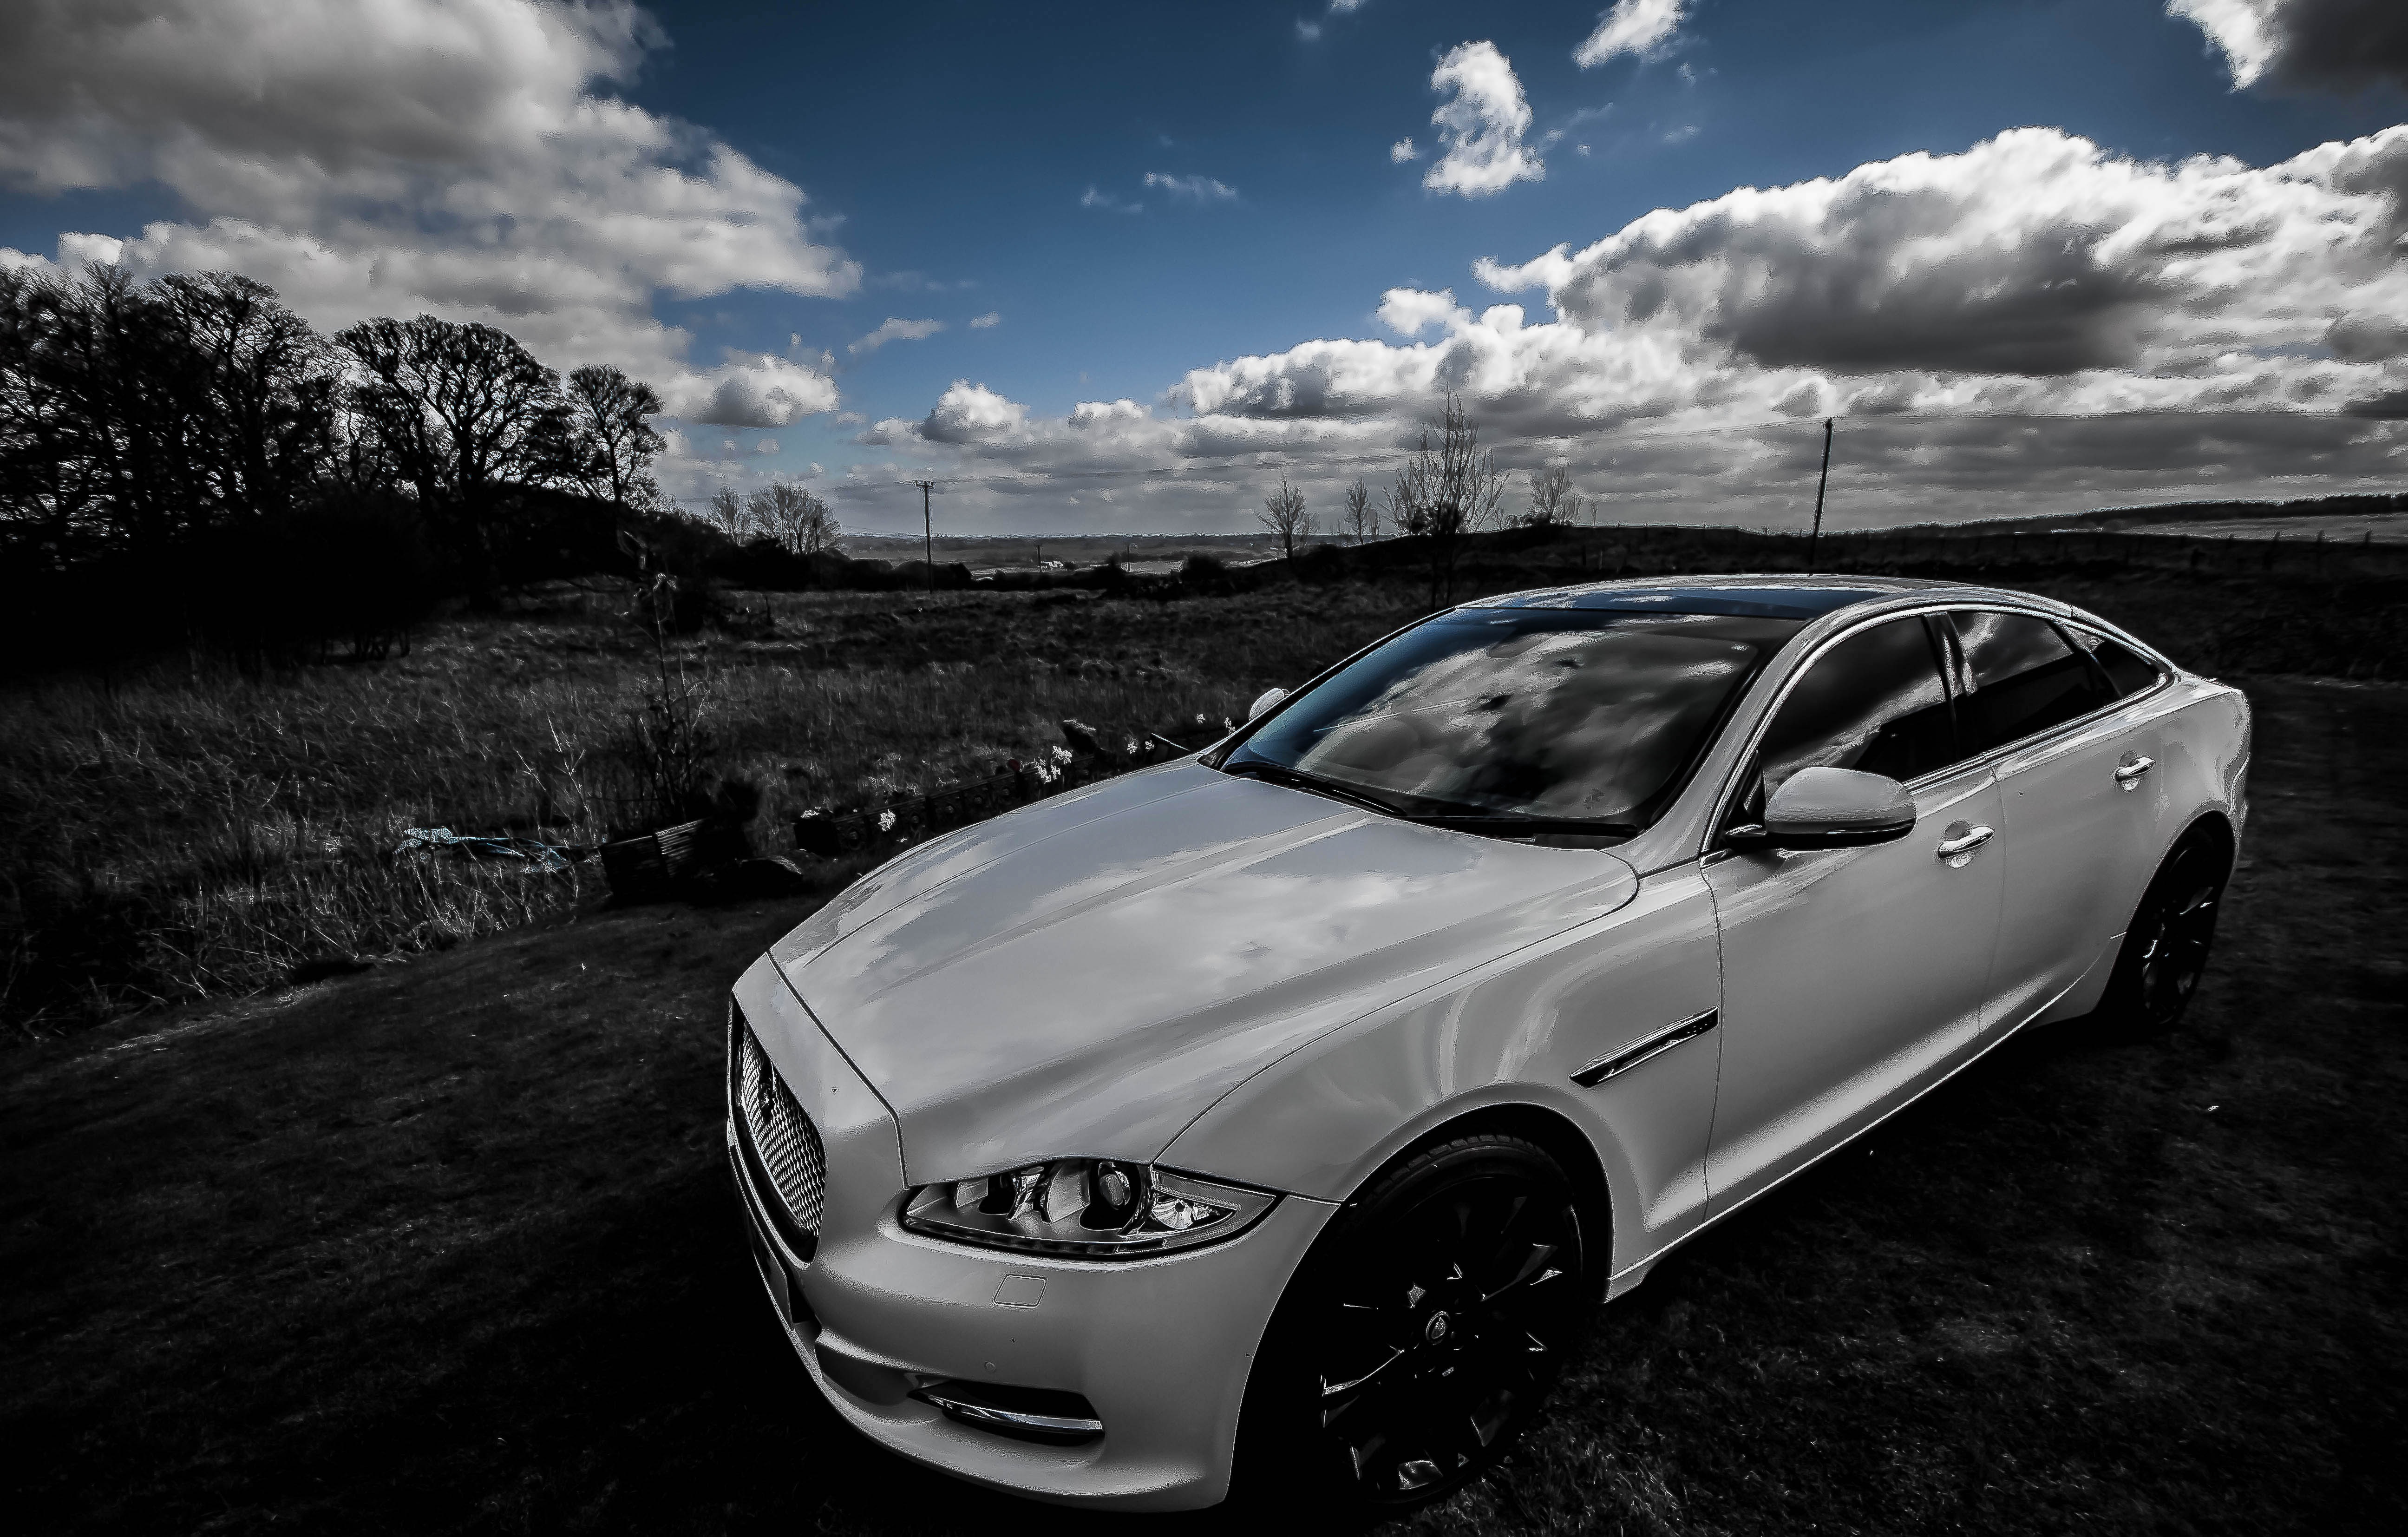
car, wheel, vehicle, room, extreme, speed, sports car, relaxation, luxury, design, sedan, bmw, extreme comfort, jaguar xj, land vehicle, automobile make, automotive design, luxury vehicle, performance car, executive car, sports sedan, jaguar xf